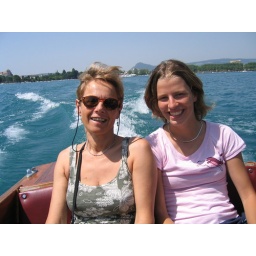
My mum and Laure on the cute boat in Annecy